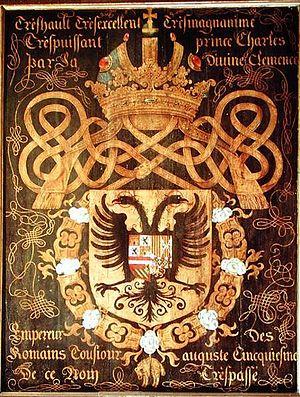
Charles de Habsbourg, dit Charles Quint ou Charles V, né le 24 février 1500 à Gand en Flandre et mort le 21 septembre 1558 au monastère de Yuste, est un prince de la maison de Habsbourg, fils de Philippe le Beau et de Jeanne la Folle. Il hérite notamment de l'Espagne et de son empire colonial, des dix-sept provinces des Pays-Bas, du royaume de Naples et des possessions habsbourgeoises ; élu empereur des Romains en 1519, il est le monarque le plus puissant de la première moitié du XVIᵉ siècle.